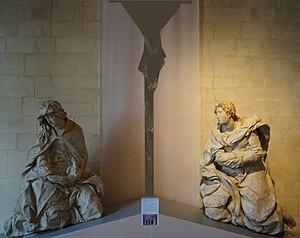
partie du jubé de la Collégiale Saint-Étienne.
Domenico del Barbieri, ou Domenico del Barbiere, Domenico Fiorentino, ou Dominique Florentin en France, est un sculpteur stucateur, graveur, peintre et architecte italien de la Renaissance, actif principalement en France au XVIᵉ siècle.